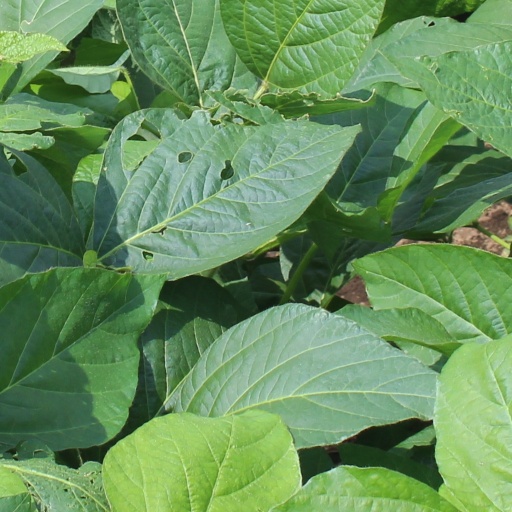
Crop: soybean